Wahlern

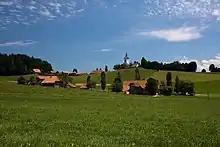
Wahlern hamlet

The municipality is called "Wahlern", although the chief settlement shares the name of the administrative district, Schwarzenburg. It is known as one of the transmitters of the shortwave radio station Schweizer Radio International. Other settlements in the municipality include Lanzenhäusern and Steinenbrünnen.